Ludwig Rellstab

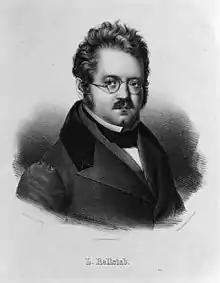
Ludwig Rellstab

Heinrich Friedrich Ludwig Rellstab (13 April 179927 November 1860) was a German poet and music critic. He was born and died in Berlin. He was the son of the music publisher and composer Johann Carl Friedrich Rellstab. An able pianist, he published articles in various periodicals, including the influential liberal "Vossische Zeitung", and launched the music journal "Iris im Gebiete der Tonkunst", which was published in Berlin from 1830 to 1841. His outspoken criticism of the influence in Berlin of Gaspare Spontini landed him in jail in 1837.